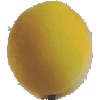
Label: Peach 2